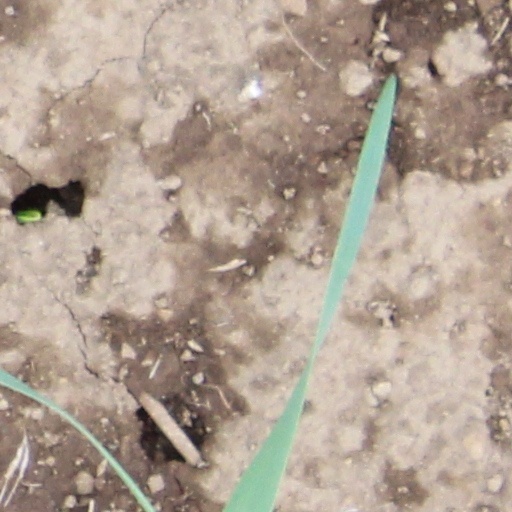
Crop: wheat